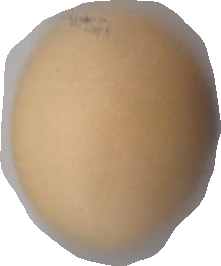
Variety: Grobogan